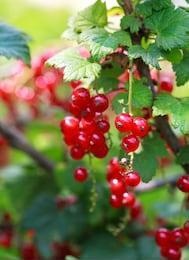
Label: redcurrant